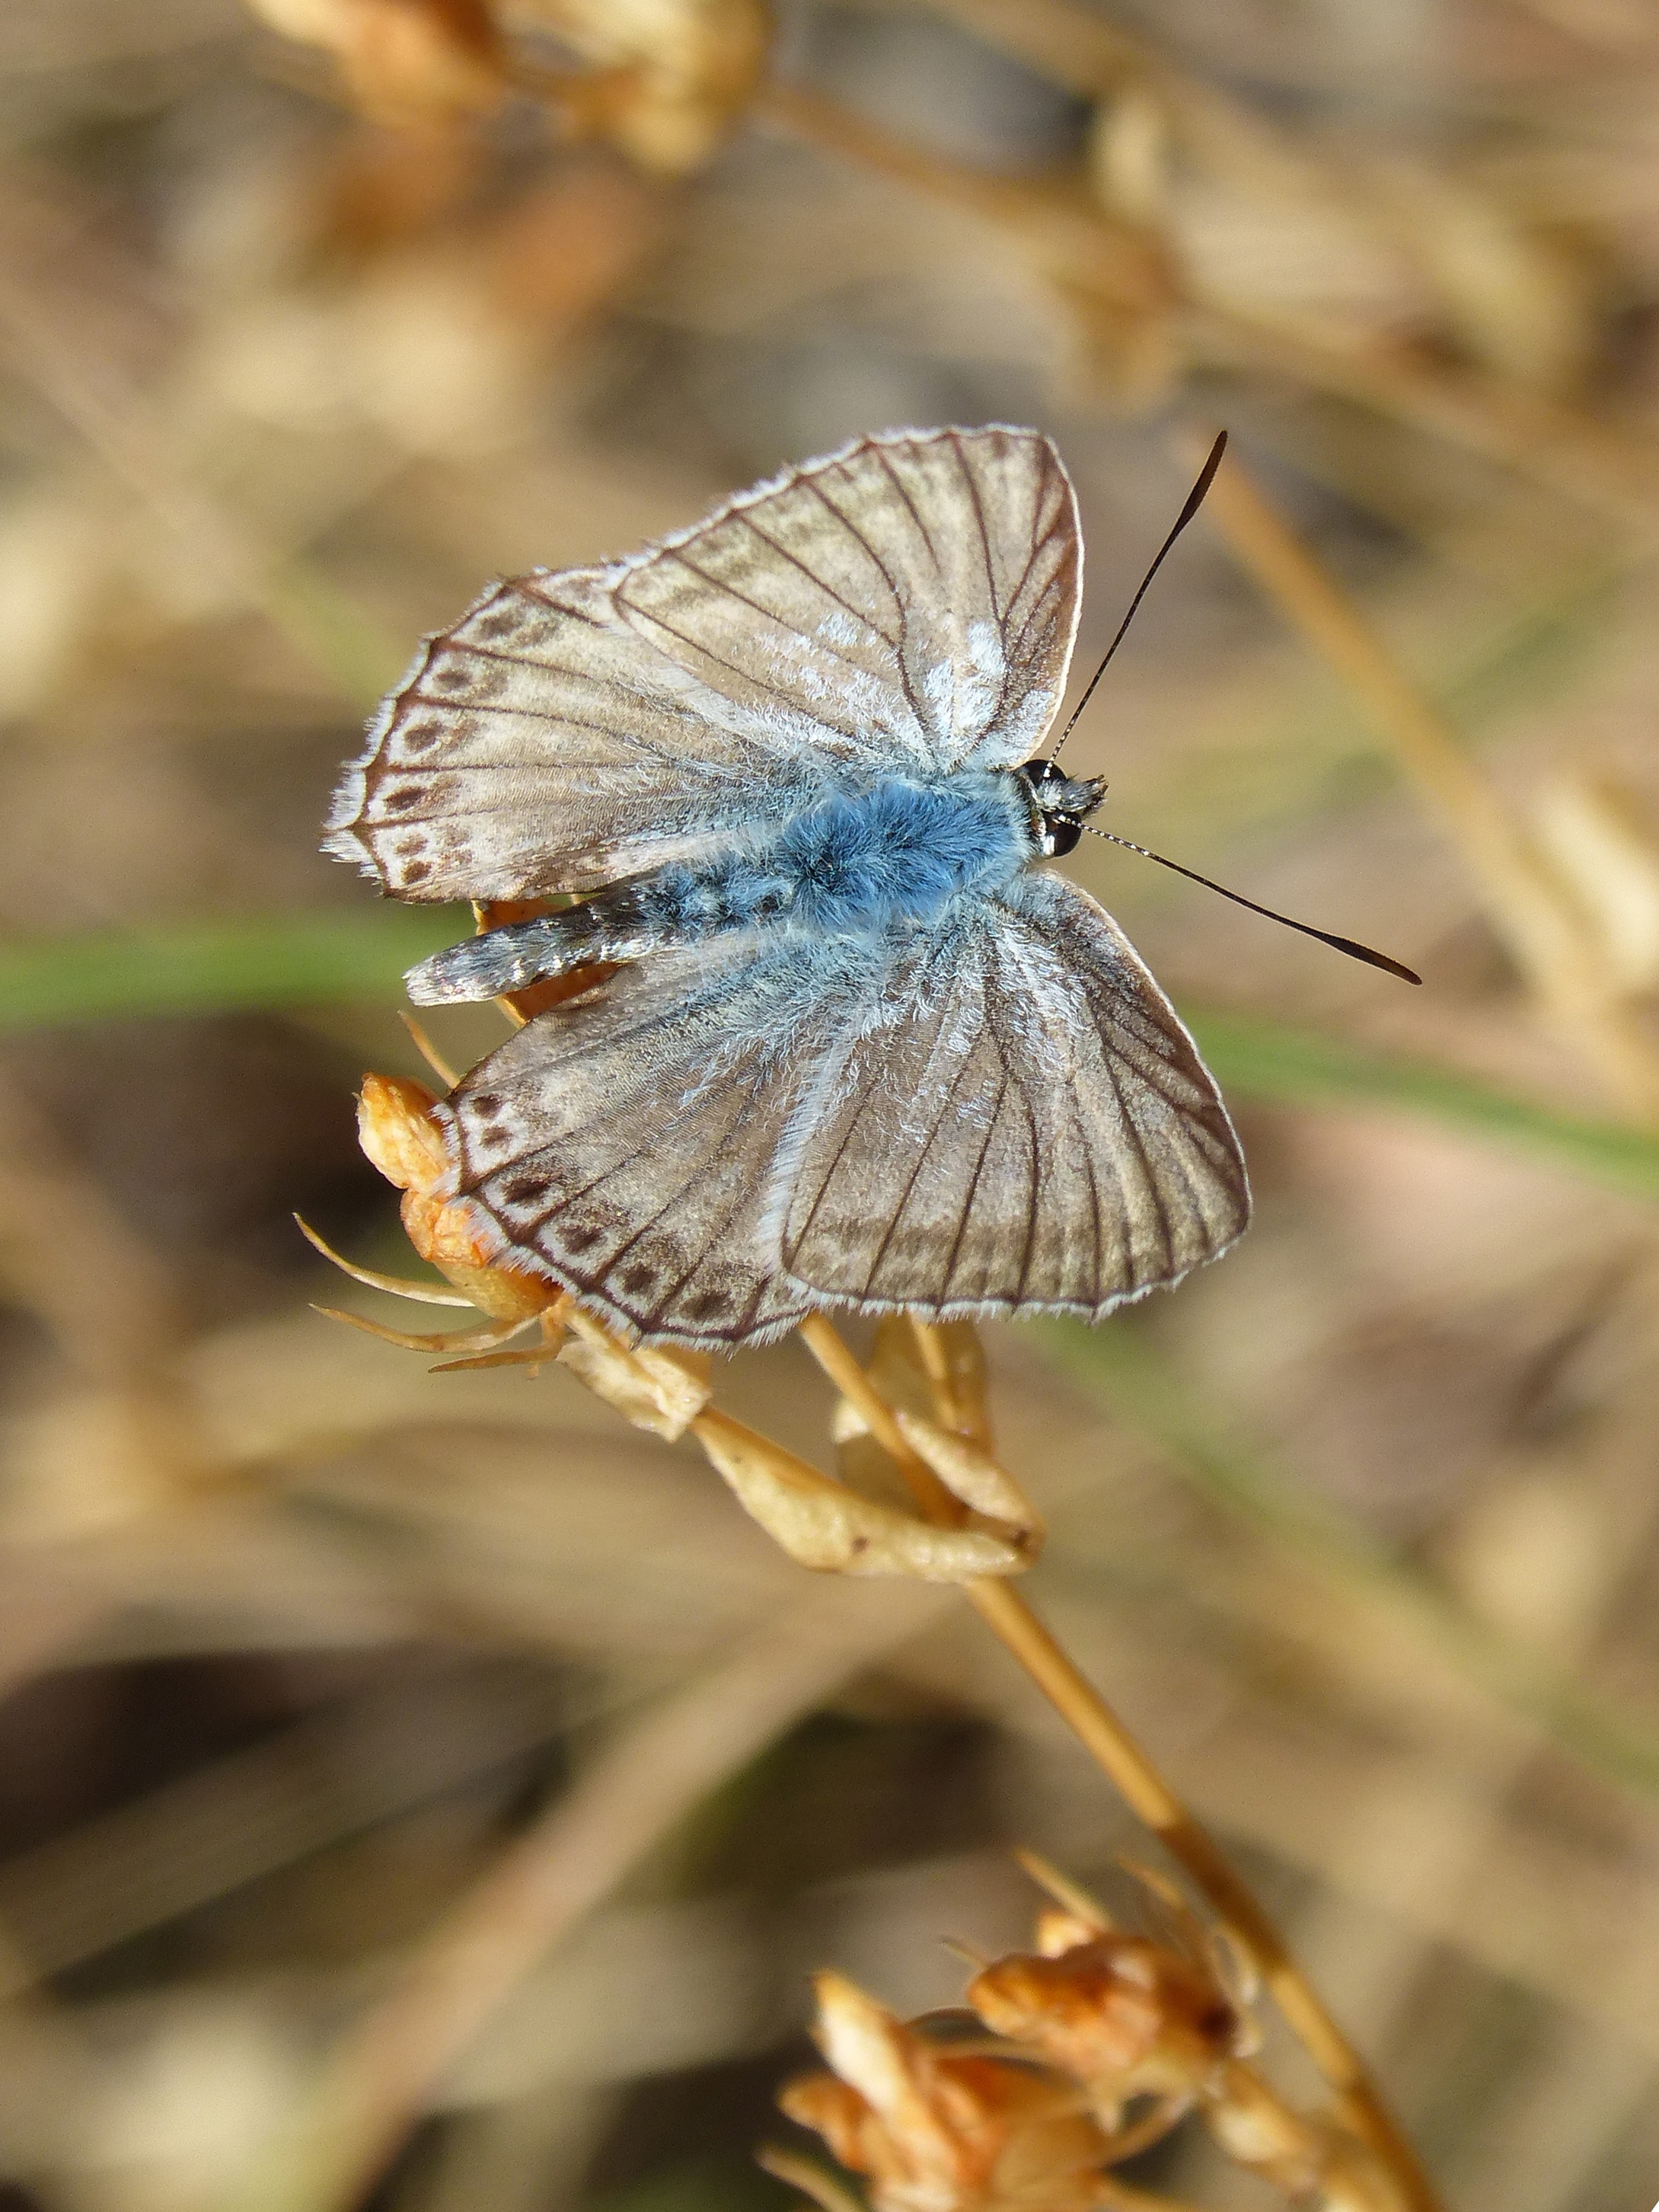
nature, wing, photography, flower, wildlife, insect, butterfly, flora, fauna, invertebrate, close up, monarch butterfly, nectar, pieridae, macro photography, arthropod, pollinator, lepidopteran, hispanic polyommatus, blue butterfly, moths and butterflies, lycaenid, colias